Zongshen

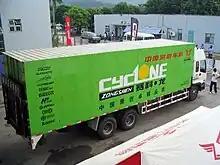
Zongshen Racing's team truck

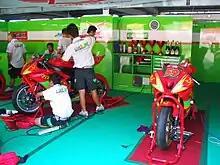
Zongshen Racing's pit garage

Zongshen races in various motorcycle championships as China Zongshen Racing. It is a major competitor in the China Superbike Championship, winning the riders' titles in 2007 and 2008. In 2002, China Zongshen Racing took first and second places in the World Endurance Championship with the French coach; "Michel Marqueton" In 2003, The Zongshen team took the 5 first races in the World Endurance Championship with the same coach but finished the championship in 2nd place